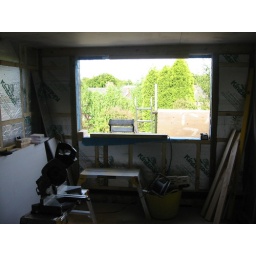
This is where our bed will go.there is extra storage cubby hidden in that wall to the left.